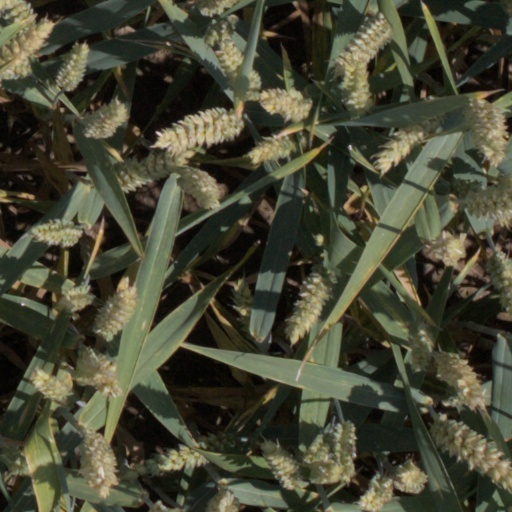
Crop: wheat